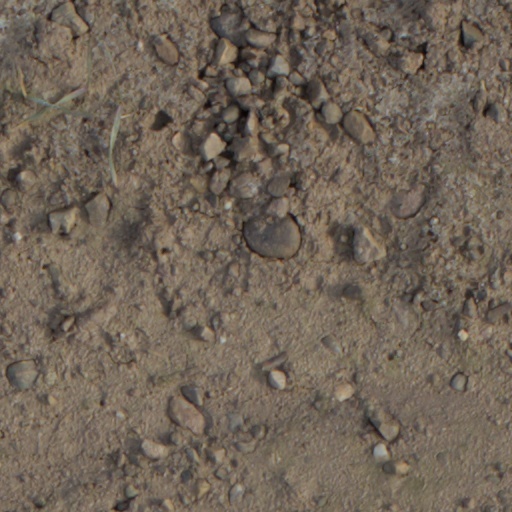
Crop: wheat